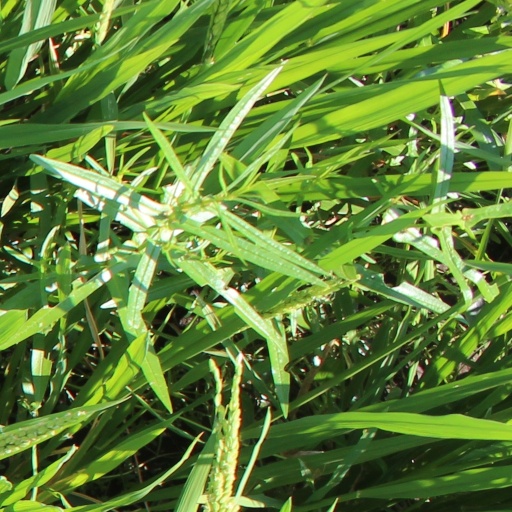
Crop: rice